Adam Stegerwald

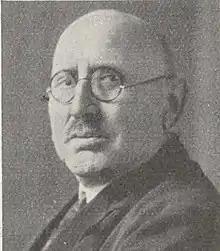
Stegerwald in 1931

Adam Stegerwald (14 December 1874 – 3 December 1945) was a German politician and union leader who served as chairman of the German Trade Union Federation (DGB), the Catholic trade union association, during the Weimar Republic. He was also a prominent member of the Catholic Centre Party and served briefly as Minister-President of Prussia in 1921. After the Second World War, he was a co-founder of the Christian Social Union in Bavaria.